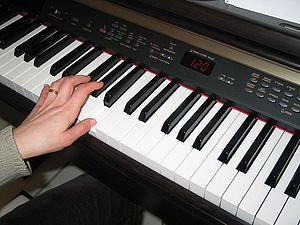
Gros plan sur le clavier d'un Clavinova CLP-240 de chez Yamaha.
Clavinova est une marque déposée de la société japonaise Yamaha.